Euglena

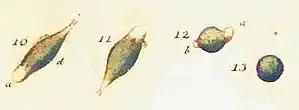
"Cercaria viridis" (= "E. viridis") from O.F. Müller's "Animalcula Infusoria". 1786

Species of "Euglena" were among the first protists to be seen under the microscope. In 1674, in a letter to the Royal Society, the Dutch pioneer of microscopy Antonie van Leeuwenhoek wrote that he had collected water samples from an inland lake, in which he found "animalcules" that were "green in the middle, and before and behind white." Clifford Dobell regards it as "almost certain" that these were "Euglena viridis", whose "peculiar arrangement of chromatophores...gives the flagellate this appearance at low magnification." Twenty-two years later, John Harris published a brief series of "Microscopical Observations" reporting that he had examined "a small Drop of the Green Surface of some Puddle-Water" and found it to be "altogether composed of Animals of several Shapes and Magnitudes." Among them, were "oval creatures whose middle part was of a Grass Green, but each end Clear and Transparent," which "would contract and dilate themselves, tumble over and over many times together, and then shoot away like Fish."